Hallo Ü-Wagen

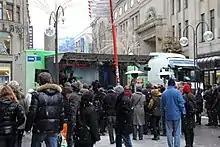
Final broadcast of "Hallo Ü-Wagen" on 18 December 2010 in Cologne

The regular series continued until 18 December 2010. Afterwards, only individual presentations of the format were aired for specific occasions.